Promontory fort

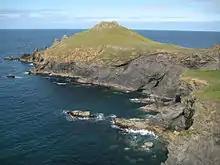
The Rumps in North Cornwall

Cornish promontory forts can be found all along the coast of Penwith. Maen Castle, near to Land's End is one of the oldest, having been dated to around 500 BC. They are also found in other districts, e.g. The Rumps near Padstow and Dodman Point on the southern Cornish coast as well as Rame Head close to Plymouth. In Devon, Burgh Island and Bolt Tail are located on the south coast and Embury Beacon and Hillsborough on the north coast.